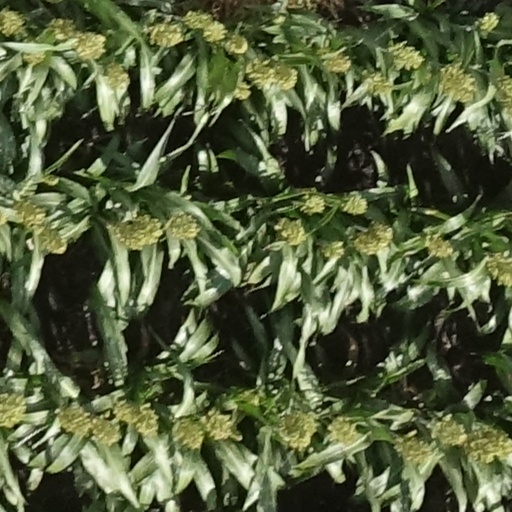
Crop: sorghum